Billy Hughes

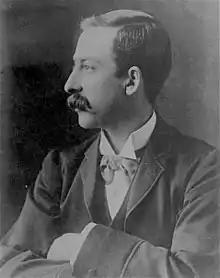
Hughes in 1895 (age 33)

Hughes moved to Sydney in about mid-1886, working his way there as a deckhand and galley cook aboard SS "Maranoa". He found occasional work as a line cook, but at one point supposedly had to resort to living in a cave on The Domain for a few days. Hughes eventually found a steady job at a forge, making hinges for colonial ovens. Around the same time, he entered into a common-law marriage with Elizabeth Cutts, his landlady's daughter; they had six children together. In 1890, Hughes moved to Balmain. The following year, with his wife's financial assistance, he was able to open a small shop selling general merchandise. The income from the shop was not enough to live on, so he also worked part-time as a locksmith and umbrella salesman, and his wife as a washerwoman. One of Hughes's acquaintances in Balmain was William Wilks, another future MP, while one of the customers at his shop was Frederick Jordan, a future Chief Justice of New South Wales.